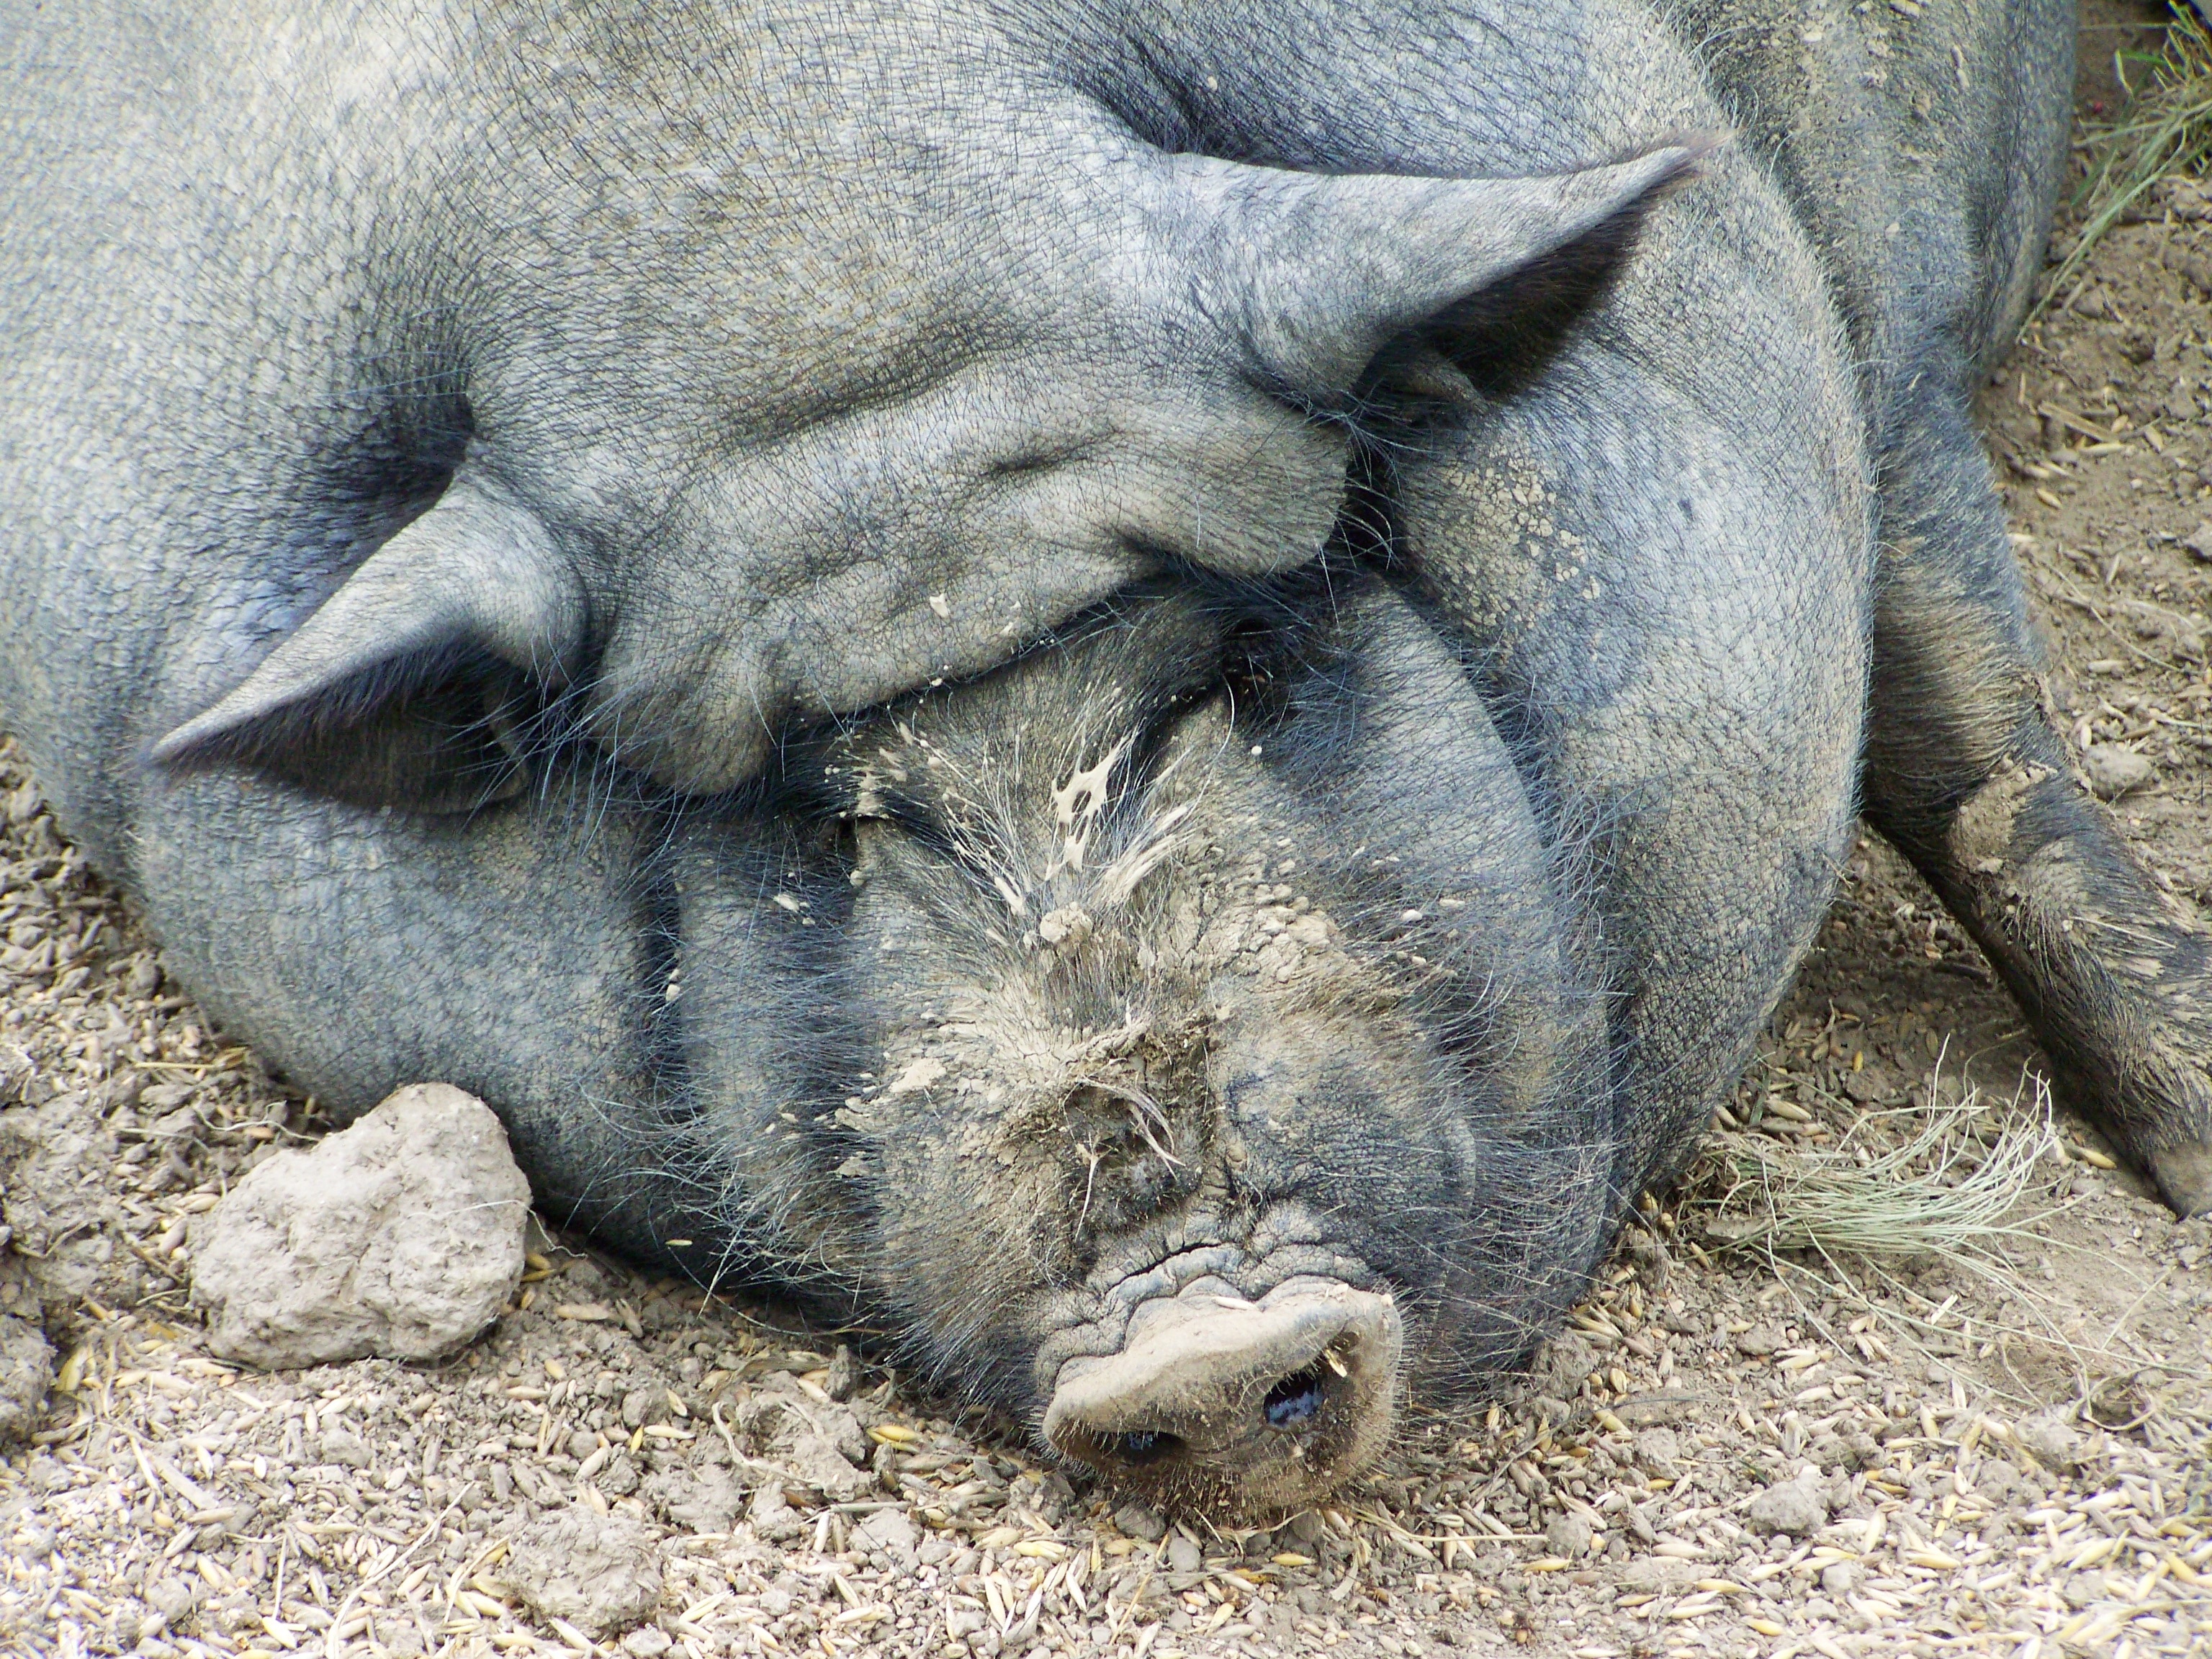
wildlife, zoo, mammal, fauna, domestic animal, rhinoceros, vertebrate, pig, domestic pig, fat pig, pig like mammal